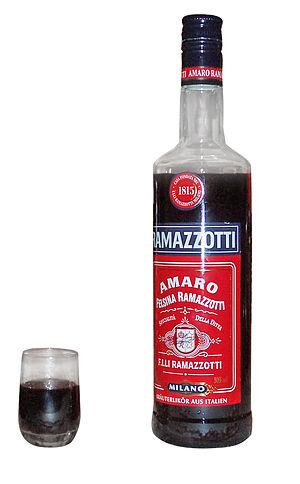
L'Amaro Ramazzotti est un amer italien appartenant aujourd'hui au groupe Pernod Ricard.